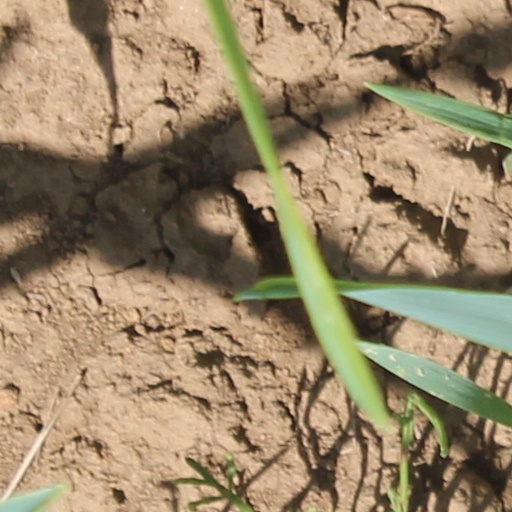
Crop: wheat